Representation of animals in Western medieval art

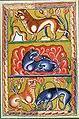
Illumination depicting a lion on high ground, the birth of cubs and their reanimation by the father. Ashmole Bestiary, 13th century, Oxford, Bodleian Library

In bestiary descriptions, the distinction between familiar and wild, common and exotic, real and imaginary animals is not taken into account. The very existence of imaginary animals, particularly those that appear in the Bible such as dragons and unicorns, was not called into question until much later: Edward Topsell still includes them in his "History of Four-Footed Beasts" (1607). Moreover, certain animals such as the crocodile may have been familiar to ancient authors, seeing as the "Physiologus" source of bestiaries was written near Alexandria.